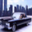
Label: automobile